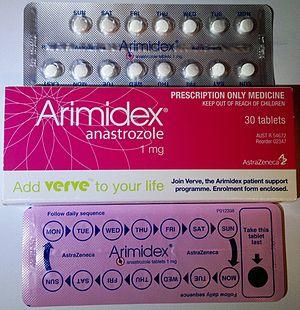
Les inhibiteurs de l'aromatase, également appelés anti-aromatase, sont une classe de médicaments qui inhibent l'activité de l'aromatase, une enzyme qui aide à la conversion d'hormones stéroïdiennes en œstrogènes, et qui donc bloquent la production d'œstrogènes.